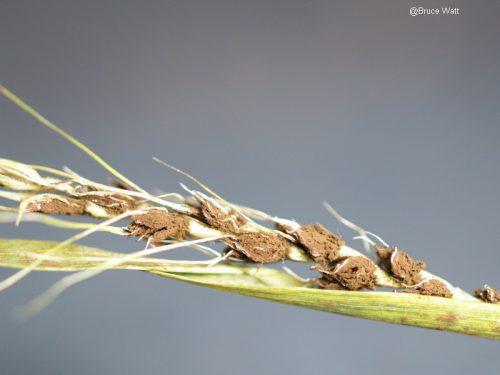
Plant: Wheat
Disease: wheat loose smut